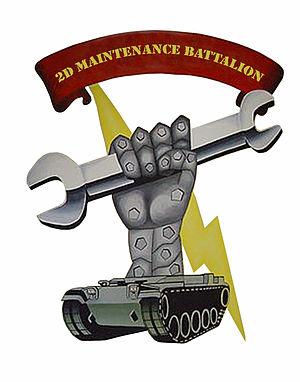
Cet article est une liste des bataillons du Corps des Marines des États-Unis, triés en fonction des missions qu'ils exécutent.